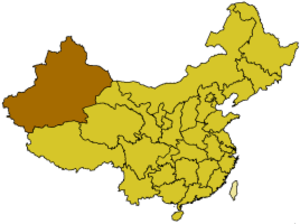
Chronologie de l'Asie